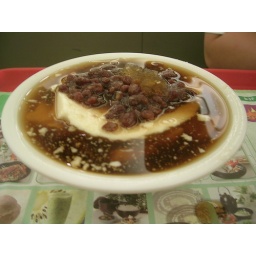
soft tofu custard topped with red beans and in brown sugar water. mildly sweet.